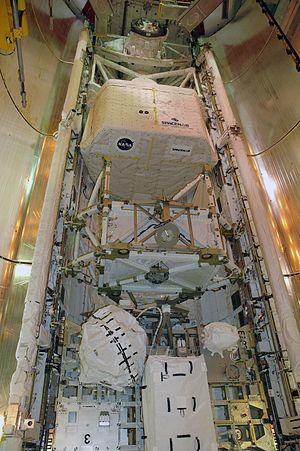
STS-118 désigne la vingtième mission de la navette spatiale américaine Endeavour, réalisée en 2007.